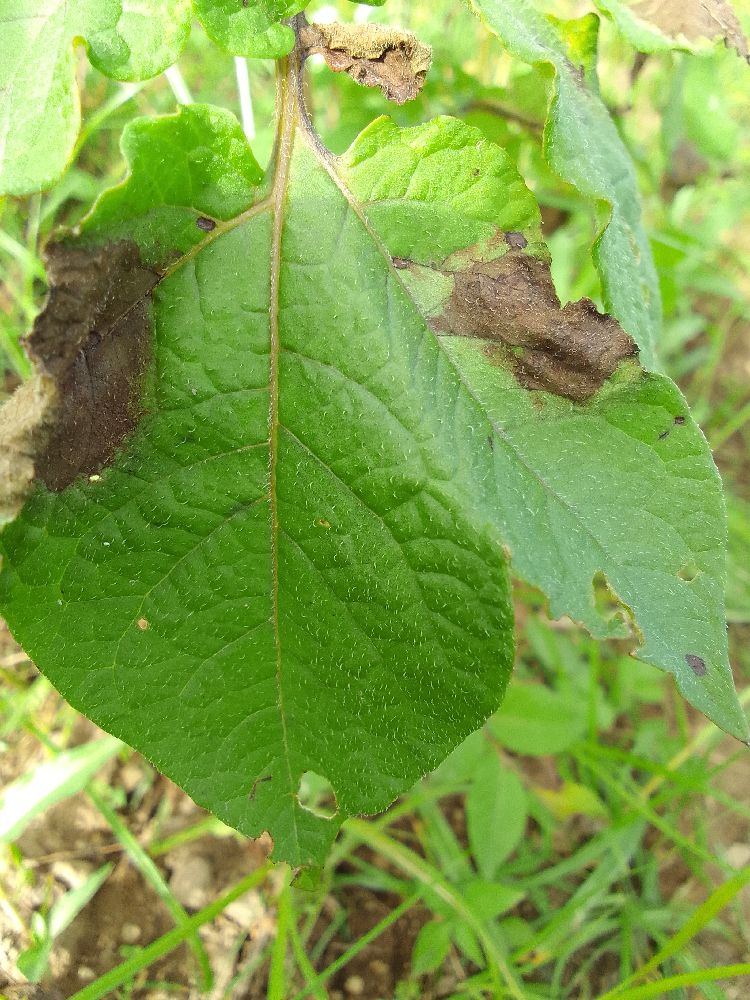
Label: Late blight